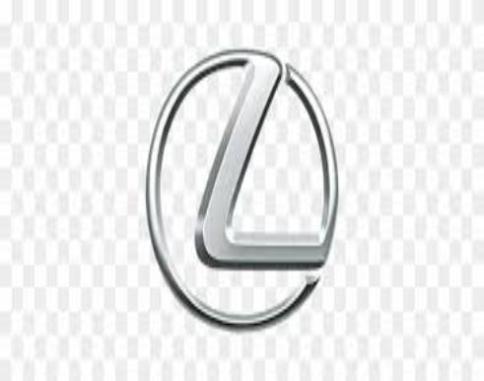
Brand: lexus-1
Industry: Transportation